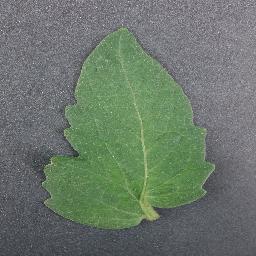
Label: Tomato___healthy